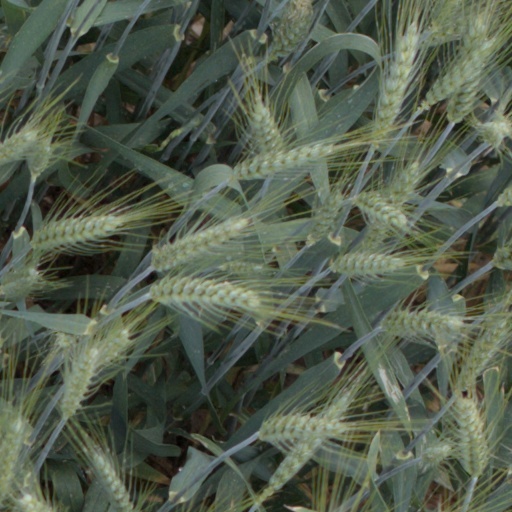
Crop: wheat